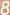
Number: 8